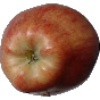
Label: Apple Red 1